Daily Mirror

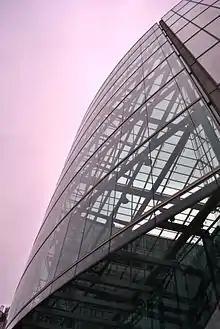
Sainsbury's Building in Holborn, London (former site of Daily Mirror Building)

Lord Rothermere was a friend of Benito Mussolini and Adolf Hitler, and directed the "Mirror"s editorial stance towards them in the early 1930s. On Monday, 22 January 1934 the "Daily Mirror" ran the headline "Give the Blackshirts a helping hand" urging readers to join Sir Oswald Mosley's British Union of Fascists, and giving the address to which to send membership applications. By the mid-1930s, the "Mirror" was struggling – it and the "Mail" were the main casualties of the early 1930s circulation war that saw the "Daily Herald" and the "Daily Express" establish circulations of more than two million, and Rothermere decided to sell his shares in it.